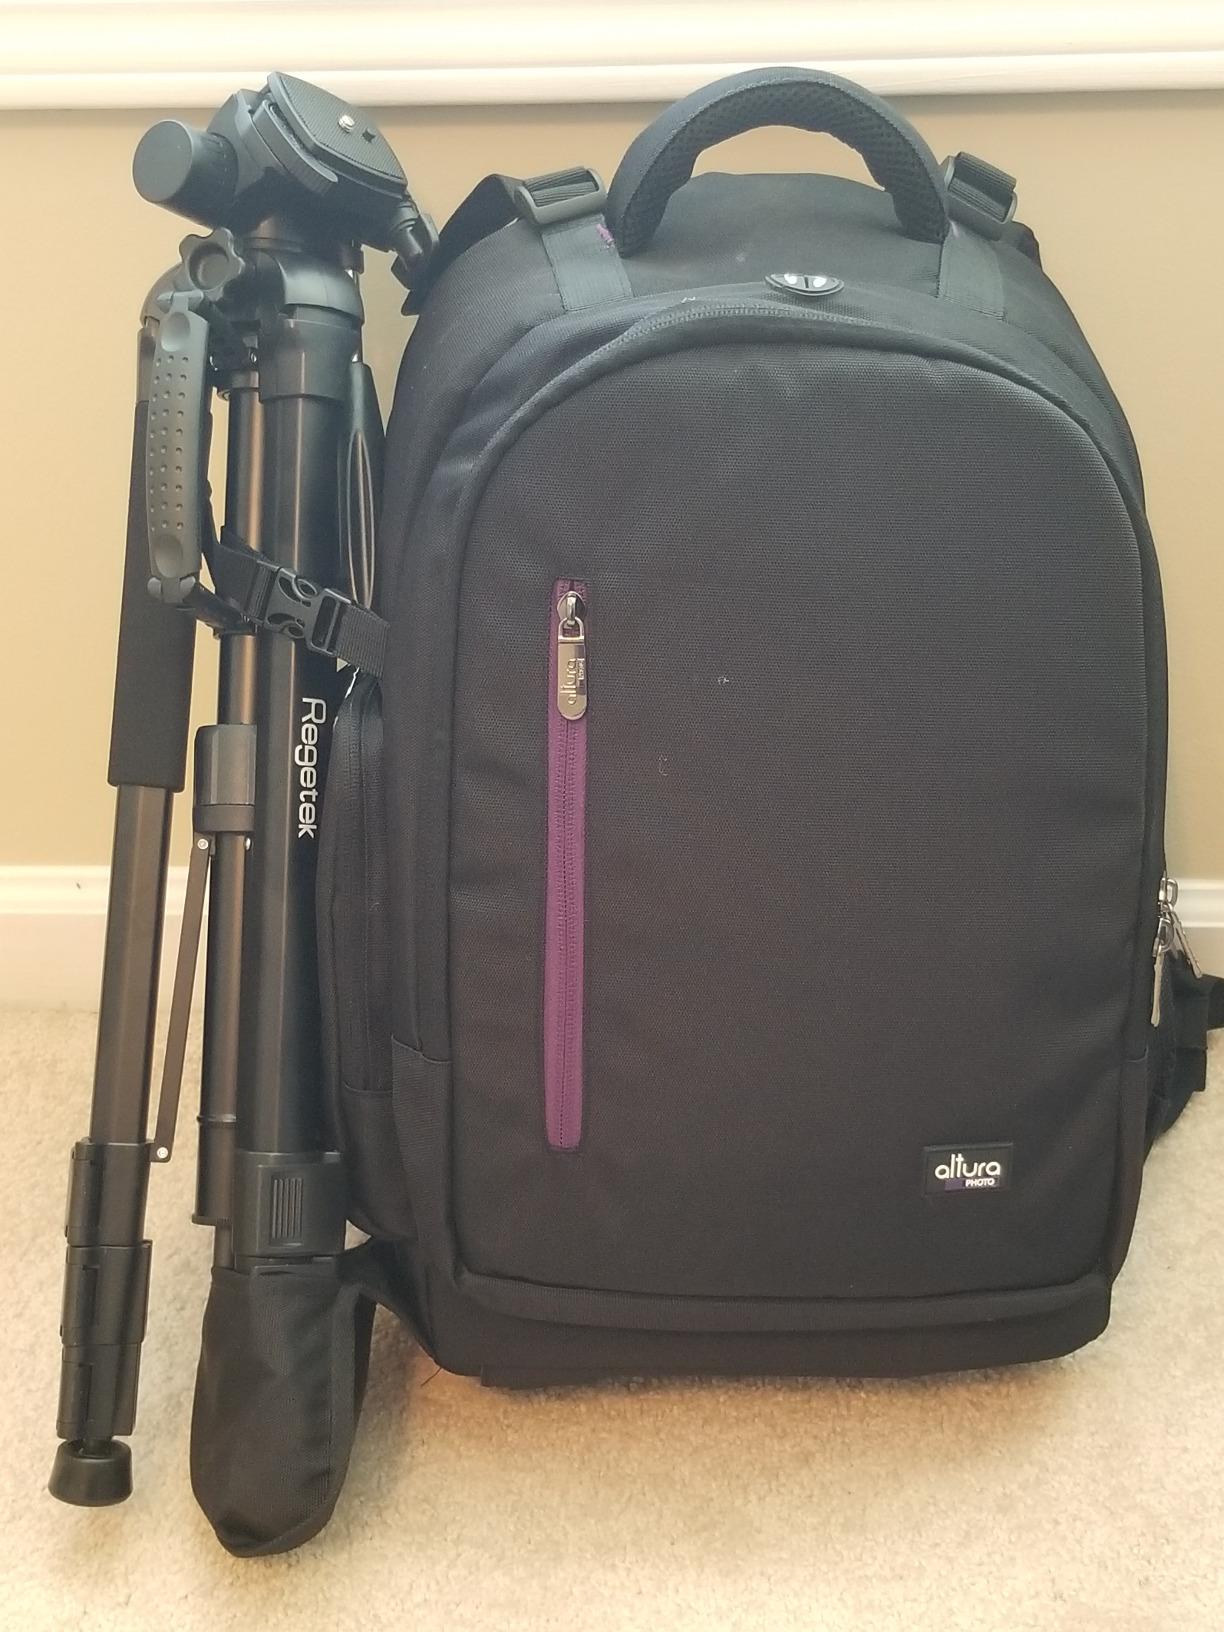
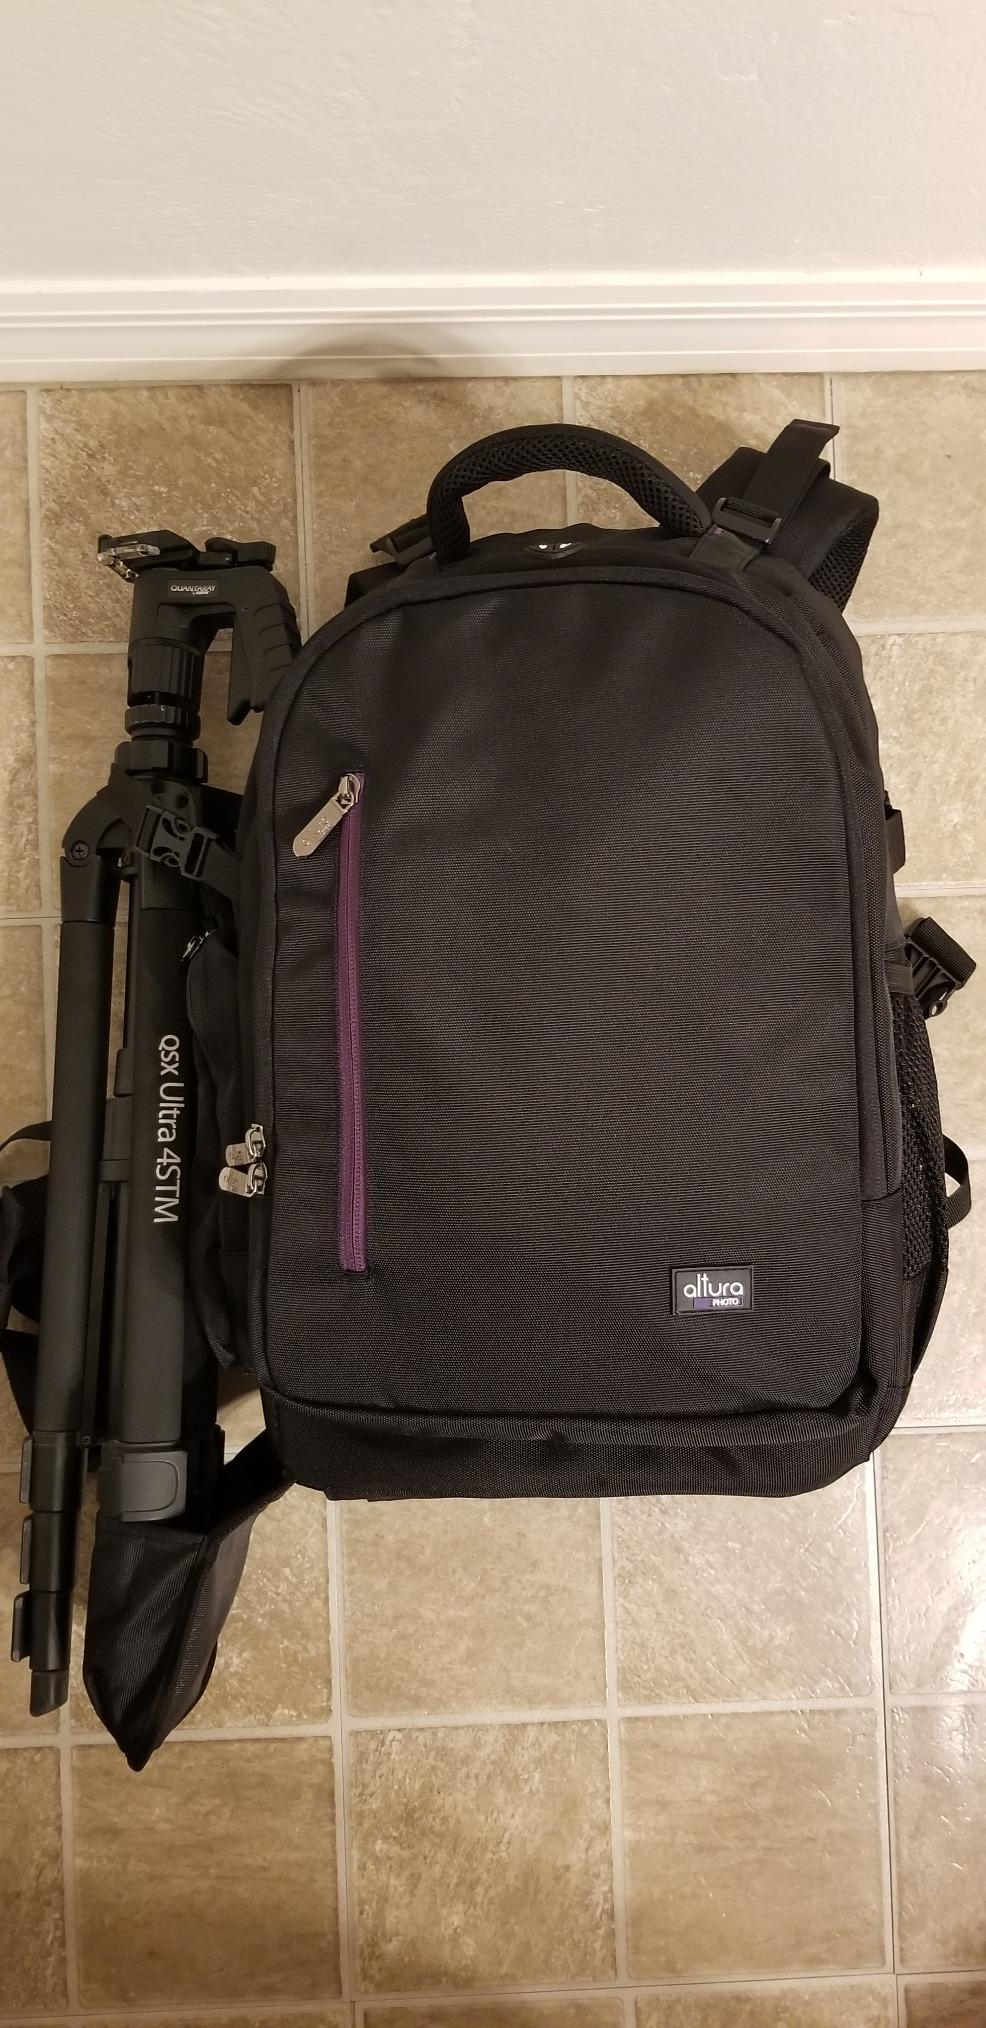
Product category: bag
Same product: yes